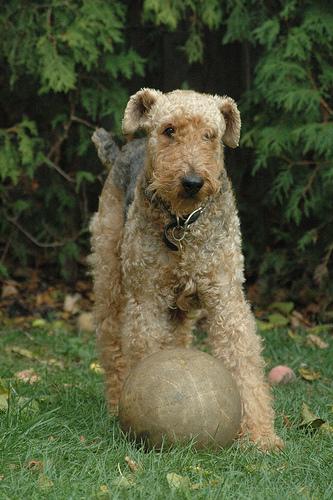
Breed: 200-n000008-Airedale